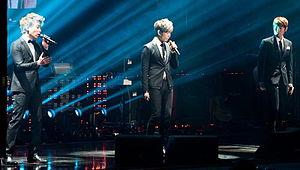
Phantom est un groupe de hip-hop sud-coréen, originaire de Séoul. Il se compose de trois membres: Kiggen, Sanchez et Hanhae. Ils sont managés par Brand New Music et Rainbow Bridge World. Le groupe a sorti de nombreux albums single et deux mini-albums: Phantom City et Phantom Theory. En 2014, le groupe sort son premier album, Phantom Power.